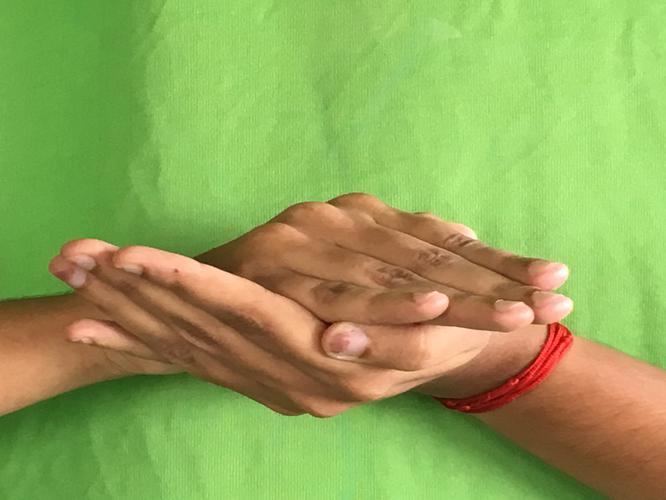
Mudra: Samputa
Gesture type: double_hand